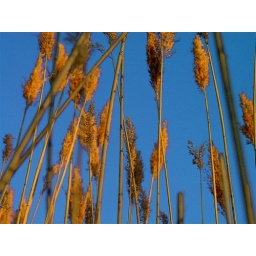
Grasses against the blue sky